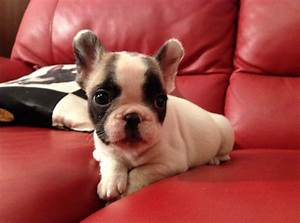
Label: cane